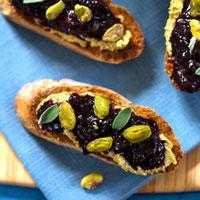
Label: Blueberry